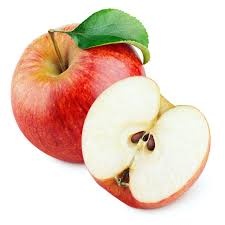
Label: apple